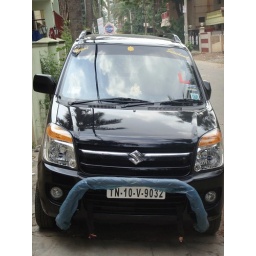
This is My New Wagon-R VXI car, parked the car in front of house in chennai